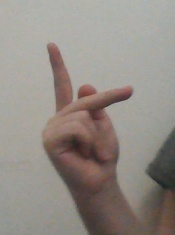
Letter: dha